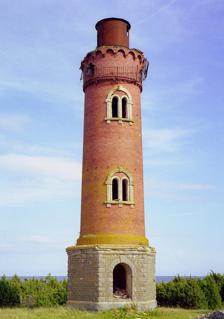
Building: Laidunina Lighthouse
Country: Unknown
Year built: 1907
Lighthouse in Estonia Lighthouse Laidunina Lighthouse Location Saaremaa , Estonia Coordinates 58°22′46.1″N 23°5′17.5″E / 58.379472°N 23.088194°E / 58.379472; 23.088194 Tower Constructed 1907 Foundation hexagonal basement Construction stone basement and brick tower Height 24 metres (79 ft) Shape cylindrical tower with balcony and lantern removed Markings unpainted tower Heritage heritage monument of Estonia number 27283 Light First lit 1907 Deactivated 1924 Focal height 27 metres (89 ft) Range 14 nautical miles (26 km; 16 mi) Laidunina Lighthouse ( Estonian : Laidunina tuletorn ) is a lighthouse located in Kahtla Peninsula, Laimjala Parish , on the island of Saaremaa , in Estonia . The lighthouse was built in 1907, built out of brick with a gallery and a one-story hexagonal stone base. The lantern was removed, with the lighthouse being deactivated in 1924. The lighting equipment was transferred to Kübassaare Lighthouse . The lighthouse was recognised as cultural monument of Estonia in 2005. See also Estonia portal Engineering portal List of lighthouses in Estonia References